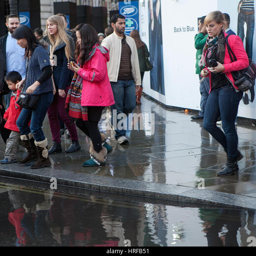
people bypassed a large puddle trying to cross the road